Tobago Council of the People's National Movement

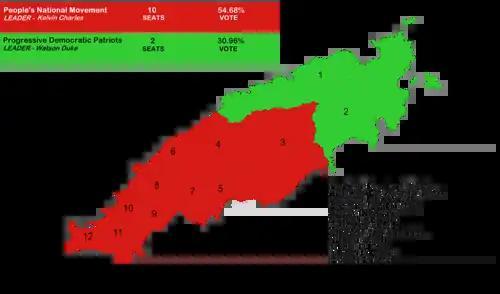
Red indicates seats won by the PNM in the 2017 Tobago House of Assembly election.

The leaders of the People's National Movement Tobago Council who additionally serve as deputy leaders of the party nationally have been as follows (any acting leaders indicated in italics):